Guan De

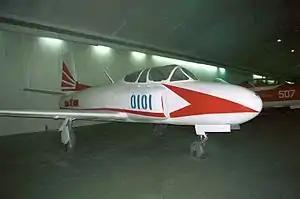
Shenyang JJ-1 jet trainer

After graduating from Tsinghua in 1952, he was assigned to work at the Bureau of Aviation Industry under the Second Ministry of Machine Building. In August 1956, Guan was transferred to the newly established Aircraft Design Office of Shenyang Aircraft Corporation (then known as the 112 Factory), where he worked under director Xu Shunshou and deputy directors Ye Zhengda and Huang Zhiqian. He was one of the key engineers who designed the Shenyang JJ-1 jet trainer.